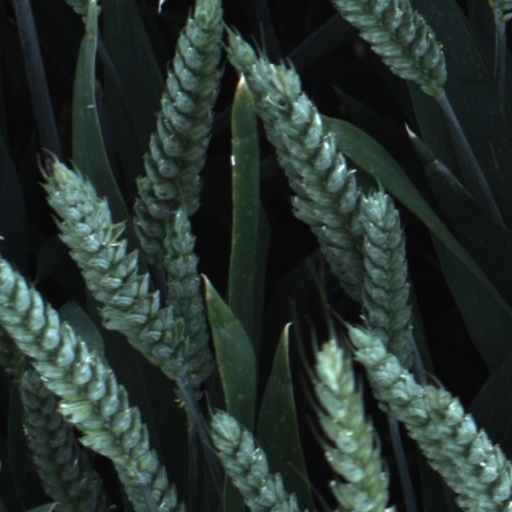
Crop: wheat